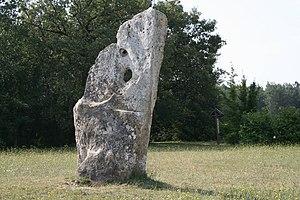
Le menhir de la Pierre Percée à Draché
Cet article recense une partie des monuments historiques d'Indre-et-Loire, en France.
Cet article présente la liste des sites mégalithiques d'Indre-et-Loire, en France.
Cet article recense les monuments historiques français classés en 1911.